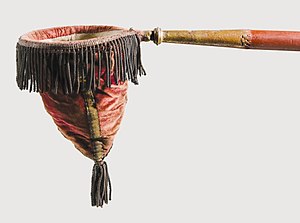
Kollekt (indsamling)
Klingpung, brugt ved kollekten i Kerteminde
Klingpung, 1715. Skt. Laurentii Kirke, Kerteminde.
Kollekten er en pengeindsamling til kirkelige formål. I almindelighed bliver der annonceret en sådan kollekt med et angivet formål ved en gudstjeneste. I dag sker indsamlingen oftest via en kirkebøsse, men tidligere har man også brugt en klingpung.